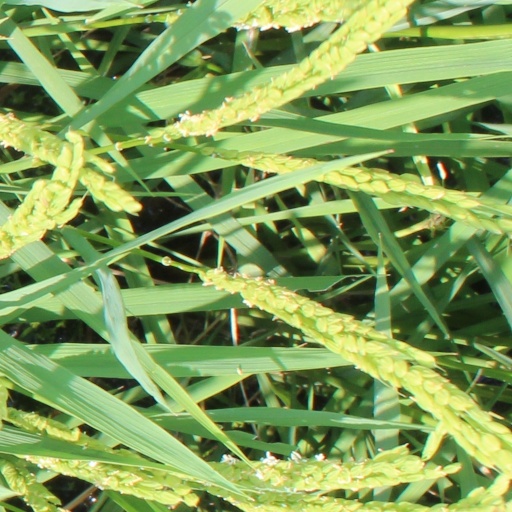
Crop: rice